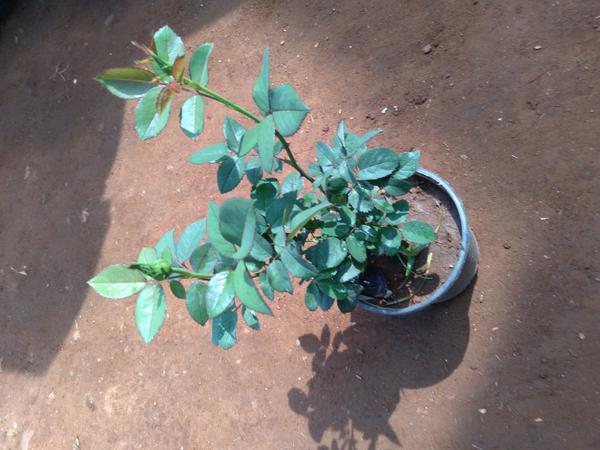
Plant: Rose